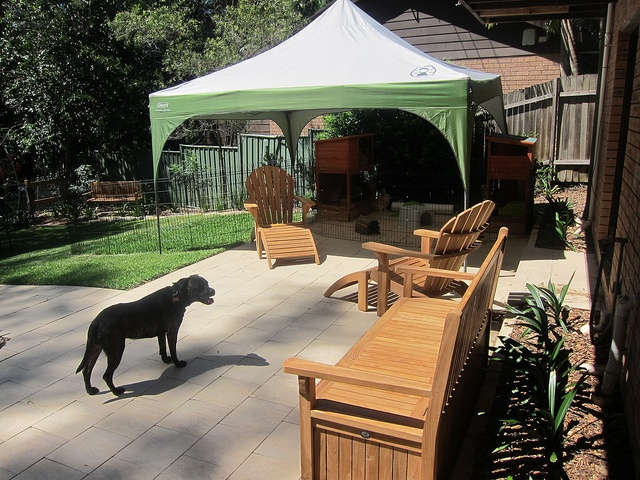
A black dog standing next to a wooden bench.
A dog stands in a backyard patio area.
a black dog is standing near some patio furniture
a black dog with its mouth open outside the house
A dog standing on blocks outside near deck furniture.